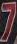
Number: 7